California King Bed

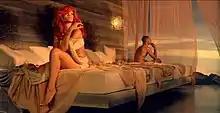
A scene from the video, where Rihanna and her suitor sit at opposite ends of a "California King Bed", signifying that although they are in the same bed, they are a distance away from each other.

The music video for "California King Bed" was shot on March 17, 2011 by Anthony Mandler, who has frequently worked with Rihanna. Mandler directed the videos for other singles from "Loud" including "Only Girl (In the World)" and "Man Down". The creative director, Ciarra Pardo, fabricated a custom made eighteen foot long bed, which was designed with a special feature to transport Rihanna the full distance from one side to the other. On May 4, 2011, Rihanna posted a picture of the video which showed her laying on a man while looking in the camera. She also tweeted "Bout to tweet u sumn I cud get in trouble for! But I know ur anxious." The full video premiered Monday, May 9, 2011, on Rihanna's official website and her Vevo account. In an interview with Jocelyn Vena of MTV News, Mandler spoke of his and Rihanna's long collaborative history, saying: